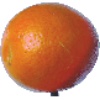
Label: tangelo